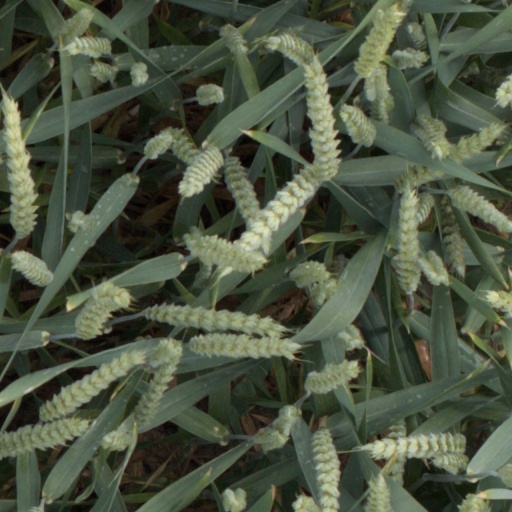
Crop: wheat